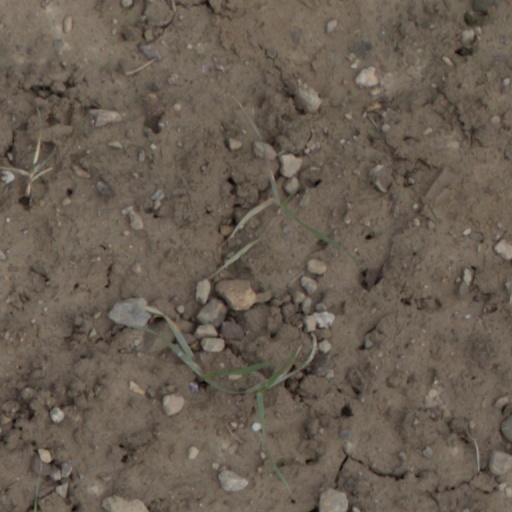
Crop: wheat